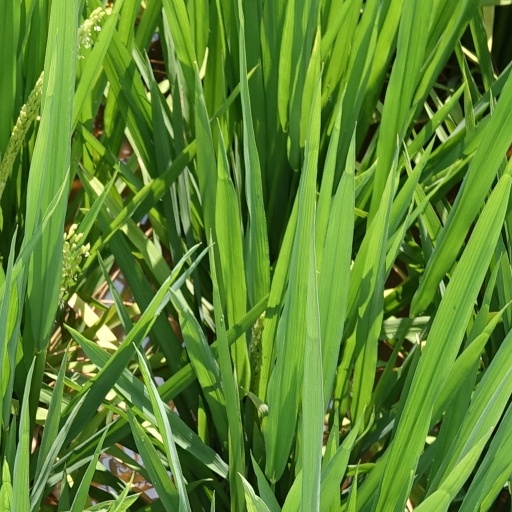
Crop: rice